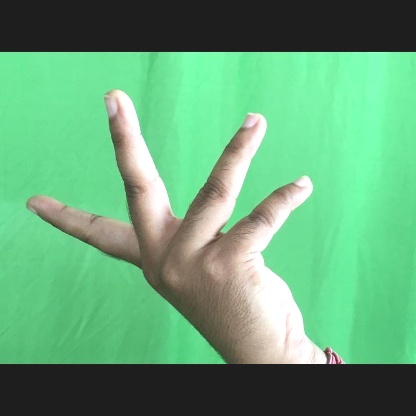
Mudra: Alapadmam